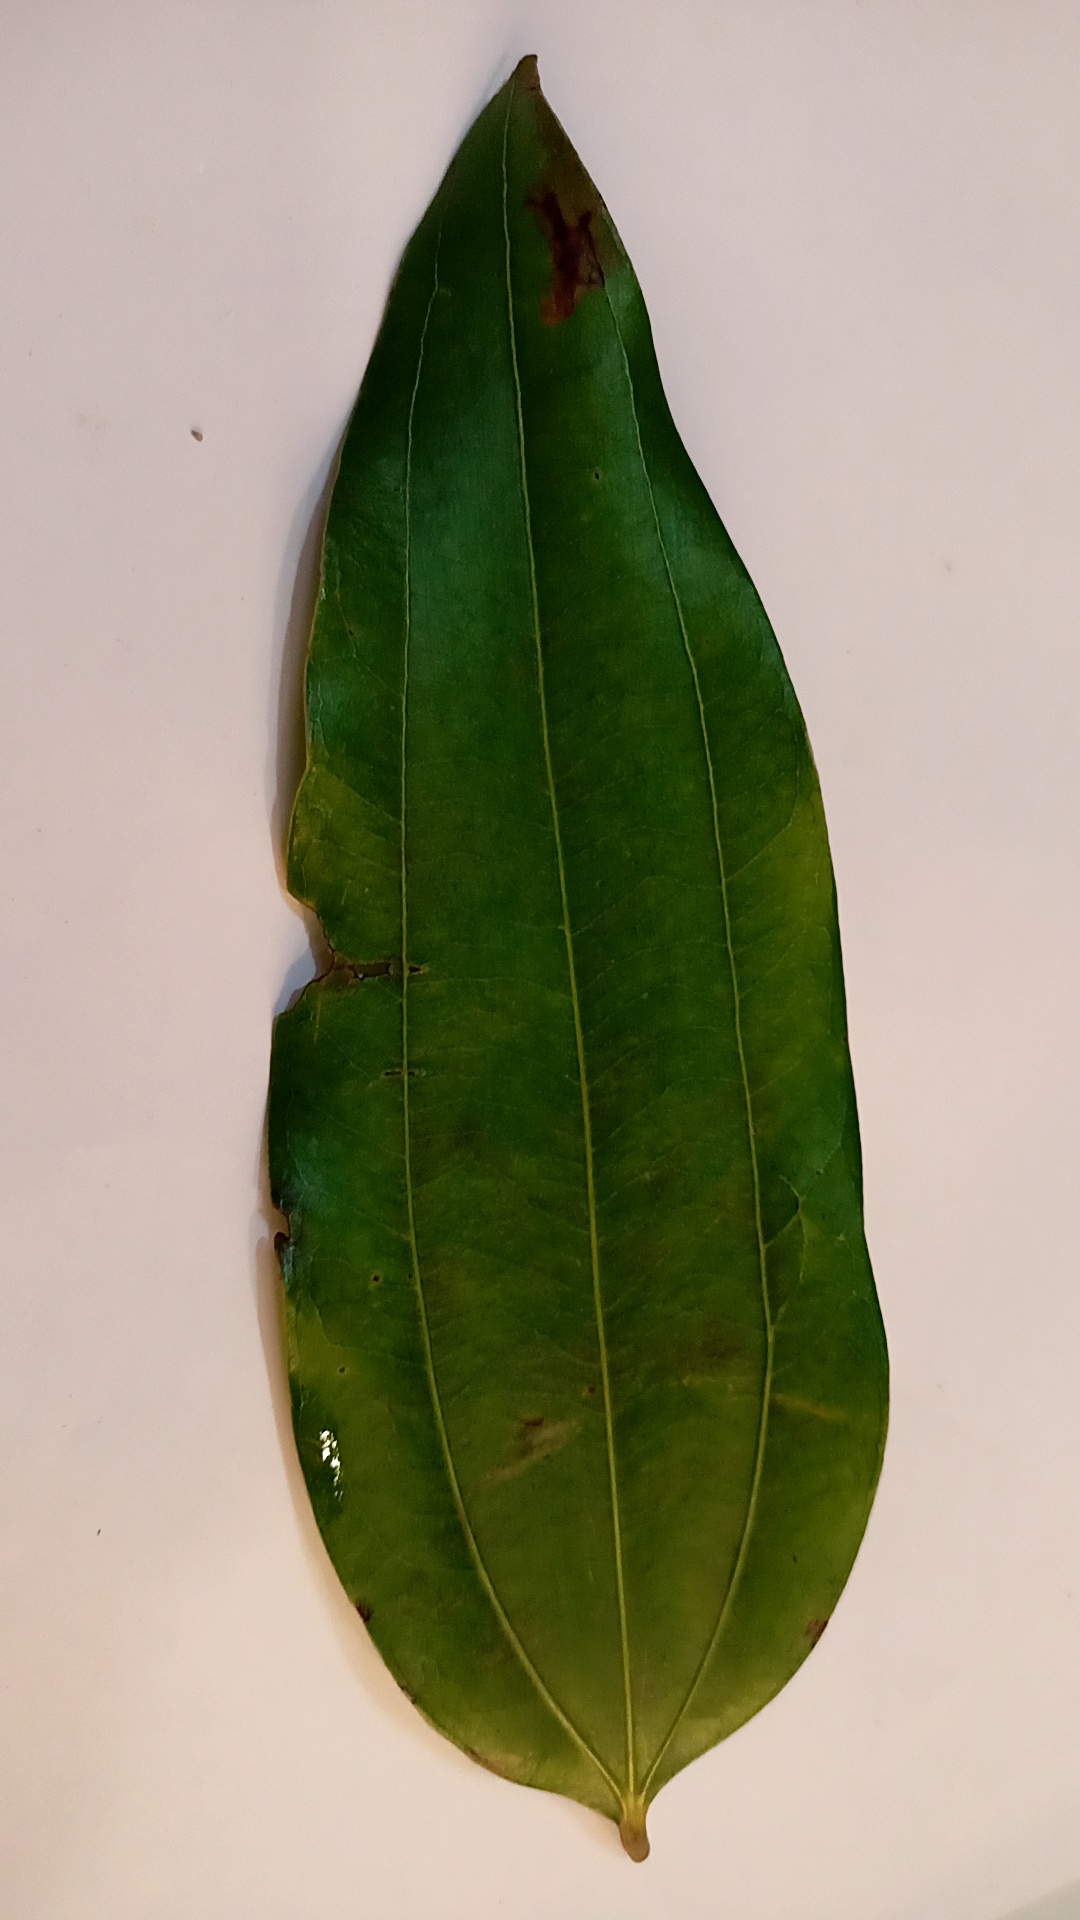
Label: Disease